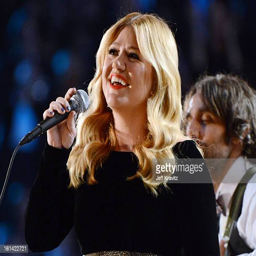
pop rock artist performs at awards